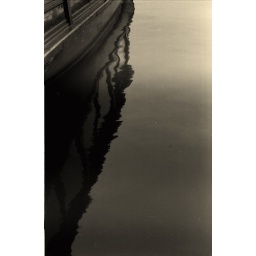
boat in west lake